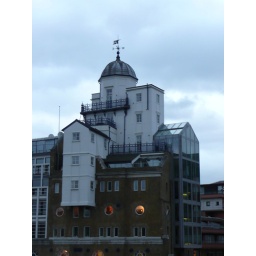
amazing building near tower bridge, london